Isaac Cline

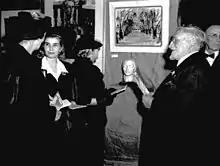
Cline in his later years, at a WPA Art show in New Orleans, 1941

Cline retired from the Weather Bureau in 1935, remained in New Orleans, and indulged his longtime interest in art, both by painting and by opening an art shop. He published multiple books about art: